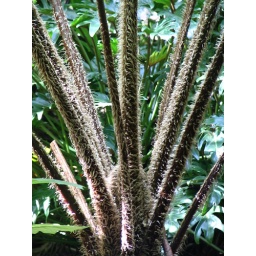
Just love how this tree fern unfurls its furry fronds skywards - deep in the mountain rainforest